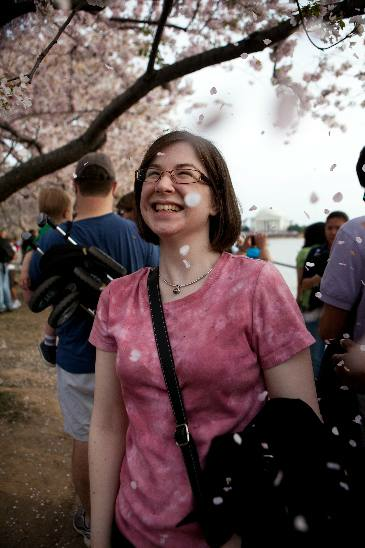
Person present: Yes